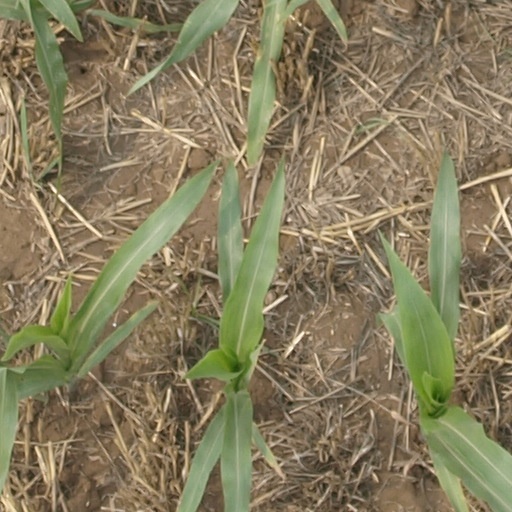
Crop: maize; corn